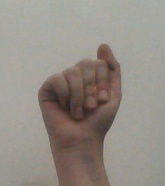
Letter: saad